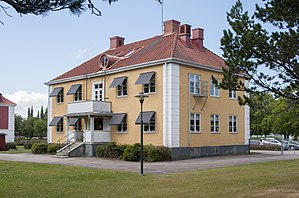
Götene kommun
Götene kommune med 13.243 ligger i det svenske län Västra Götalands län i landskapet Västergötland. Kommunens administrationscenter ligger i landsbyen Götene.